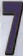
Number: 7